Romare Bearden

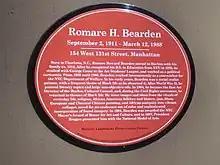
A plaque at Romare Bearden's home in Harlem, 2002

In 1954, at age 42, Bearden married Nanette Rohan, a 27-year-old dancer from Staten Island, New York. She later became an artist and critic. The couple eventually created the Bearden Foundation to assist young artists.